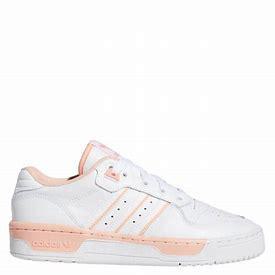
Brand: adidas
Model: originals Adidas Originals Rivalry